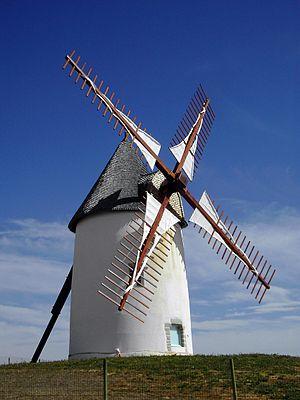
Les moulins à vent sont propulsés par leurs ailes. Les ailes sont de différents modèles, des ailes primitives aux ailes brevetées.
Jard-sur-Mer est une commune du Centre-Ouest de la France, située dans le département de la Vendée en région Pays de la Loire.